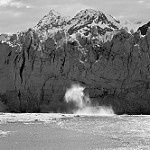
Label: B & W